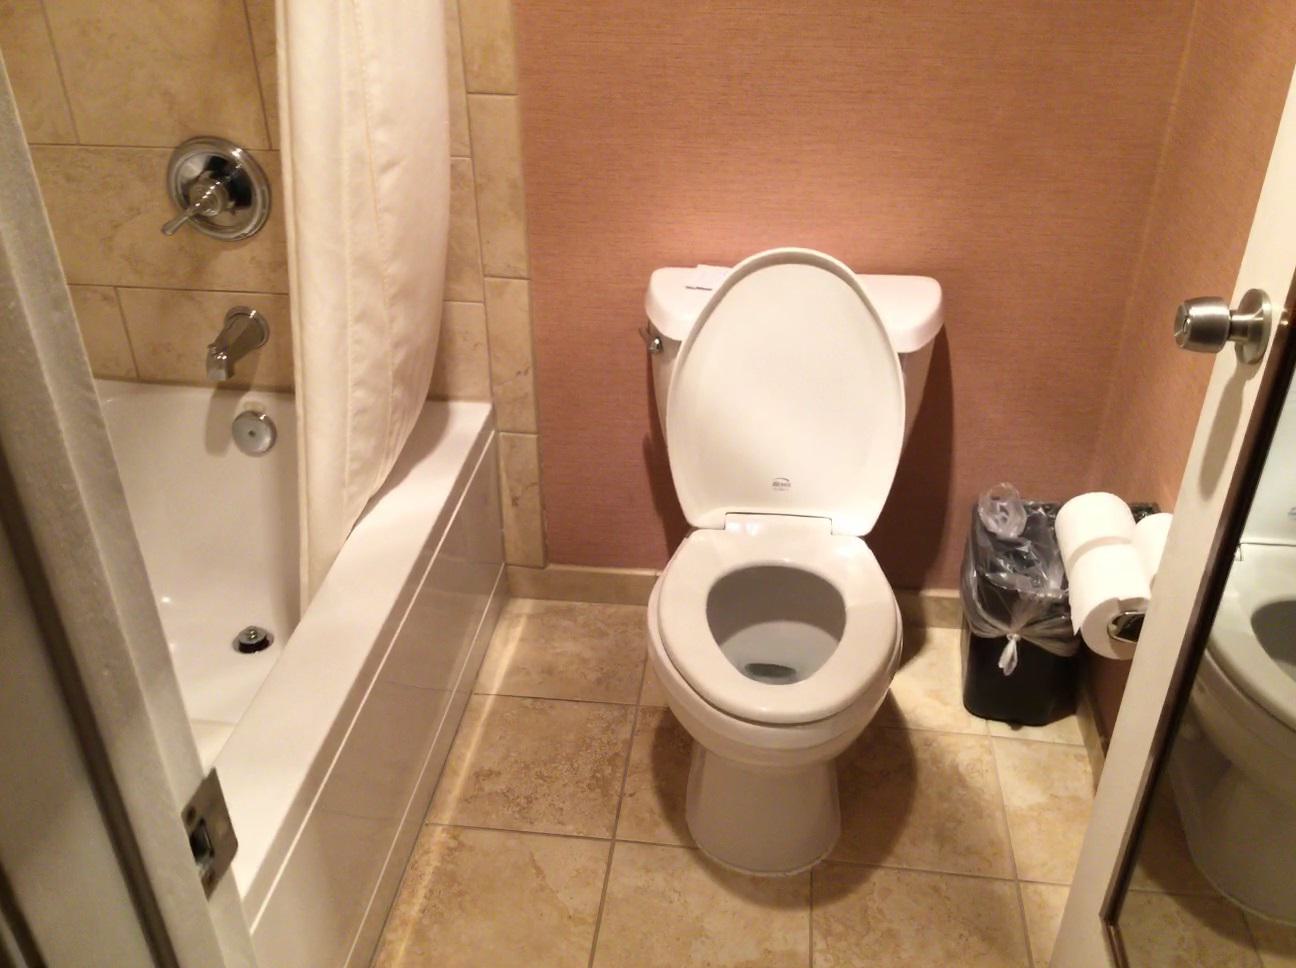
Question: Can the bathtub fit left of the mask from the camera's perspective? Final answer should be yes or no.
Answer: No